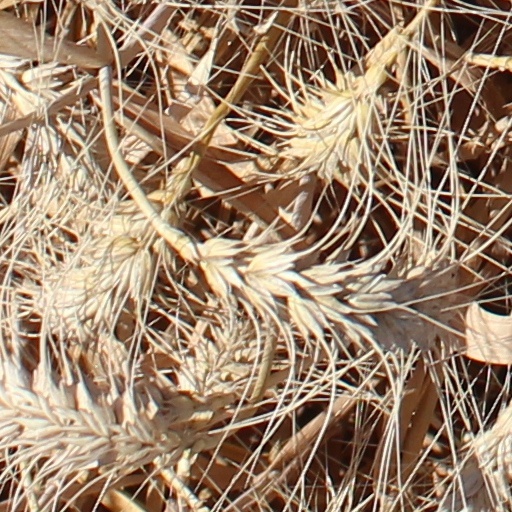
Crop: wheat